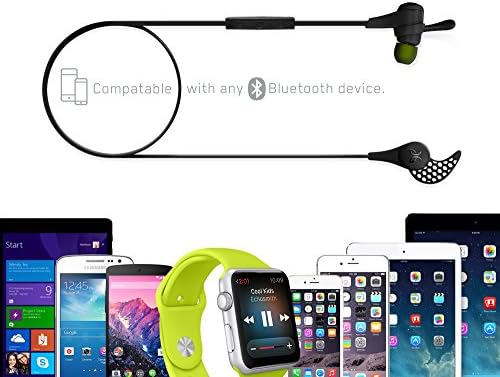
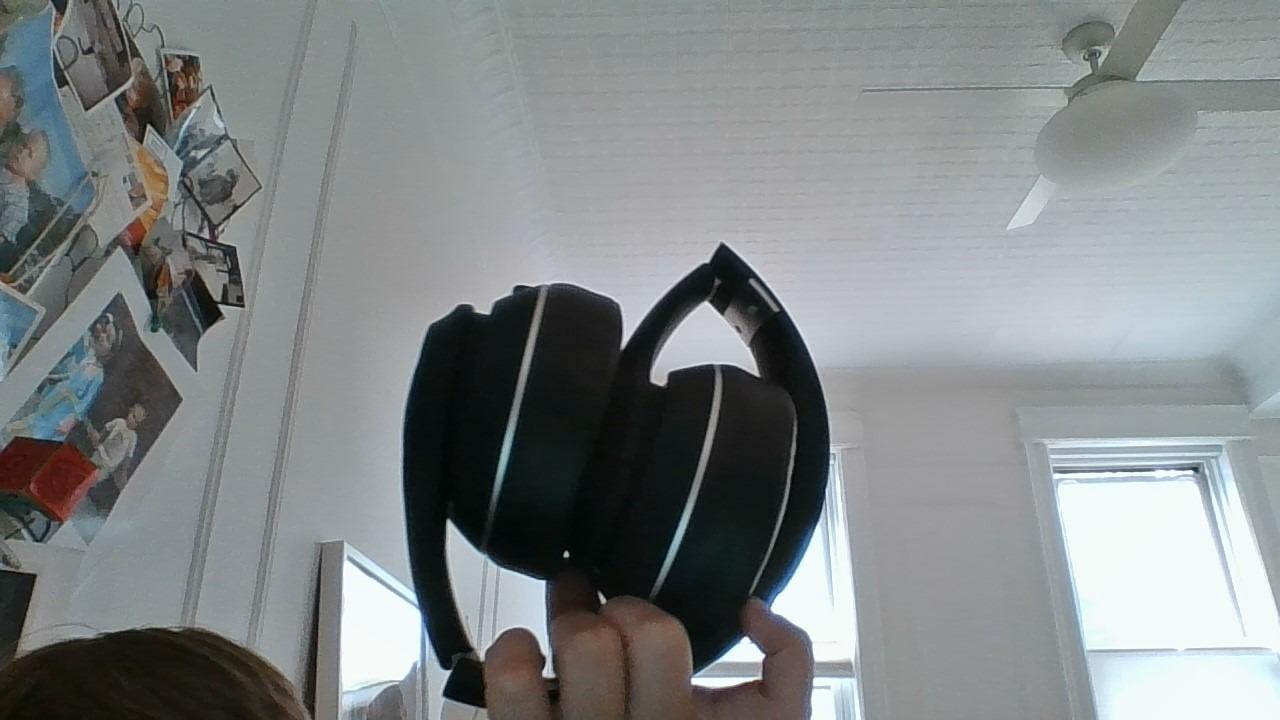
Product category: headphones
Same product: no